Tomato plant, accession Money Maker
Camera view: vertical (180 deg); turntable rotation: 240 degrees
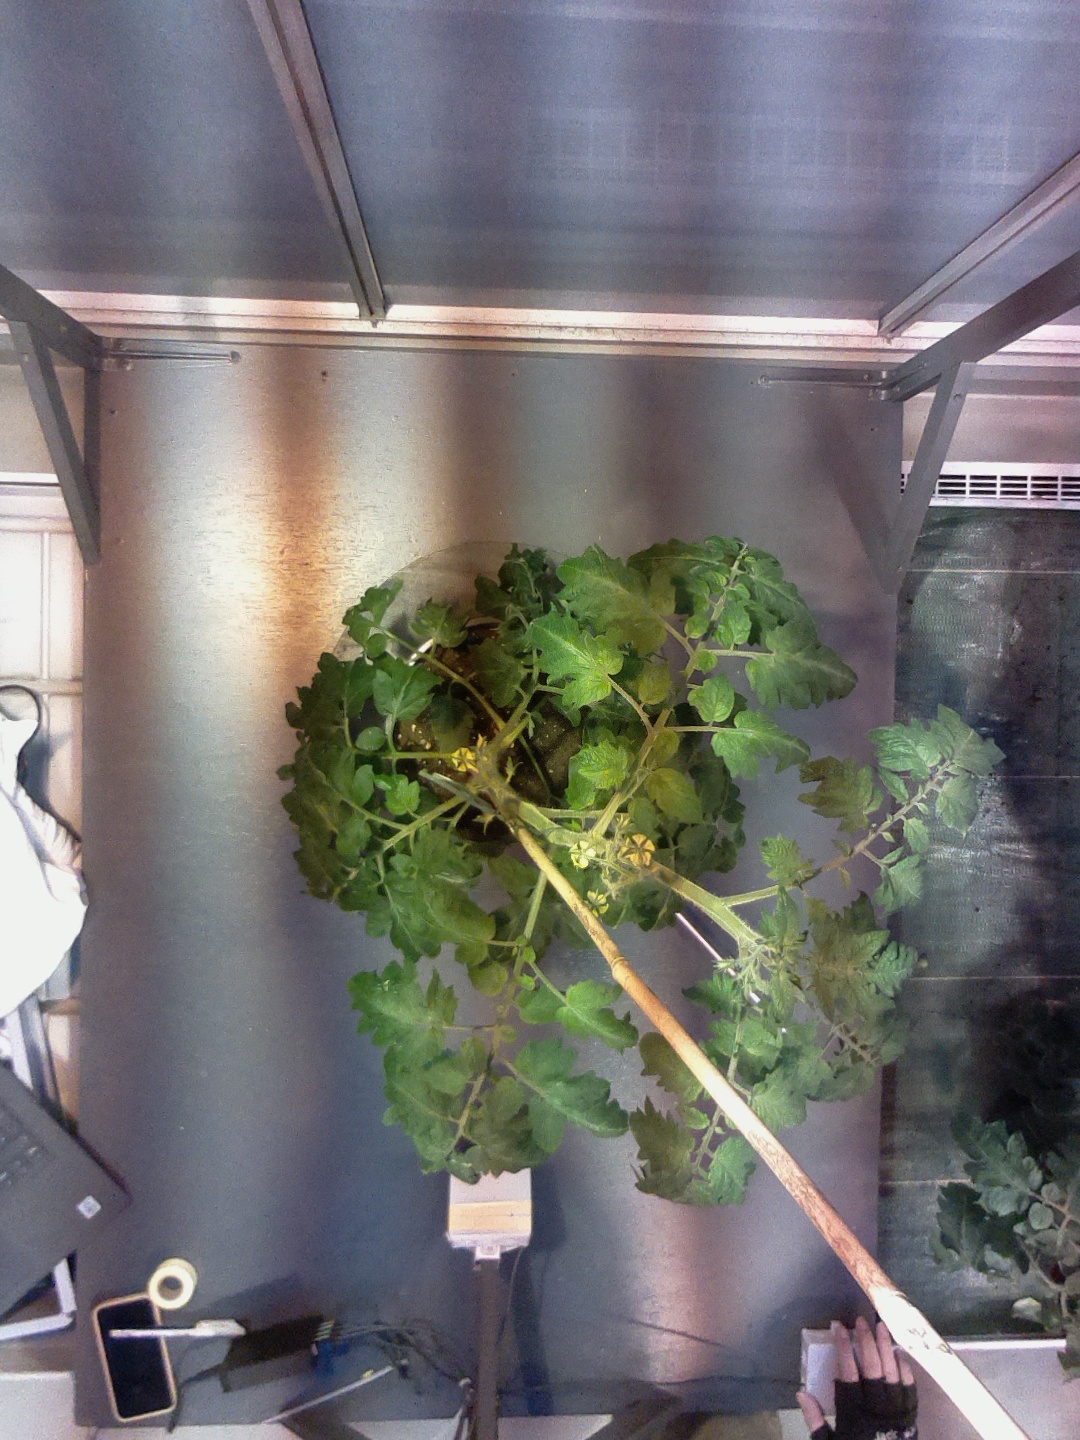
BBCH growth stage 66: Full flowering, 60%-70% of flowers open, more petals falling